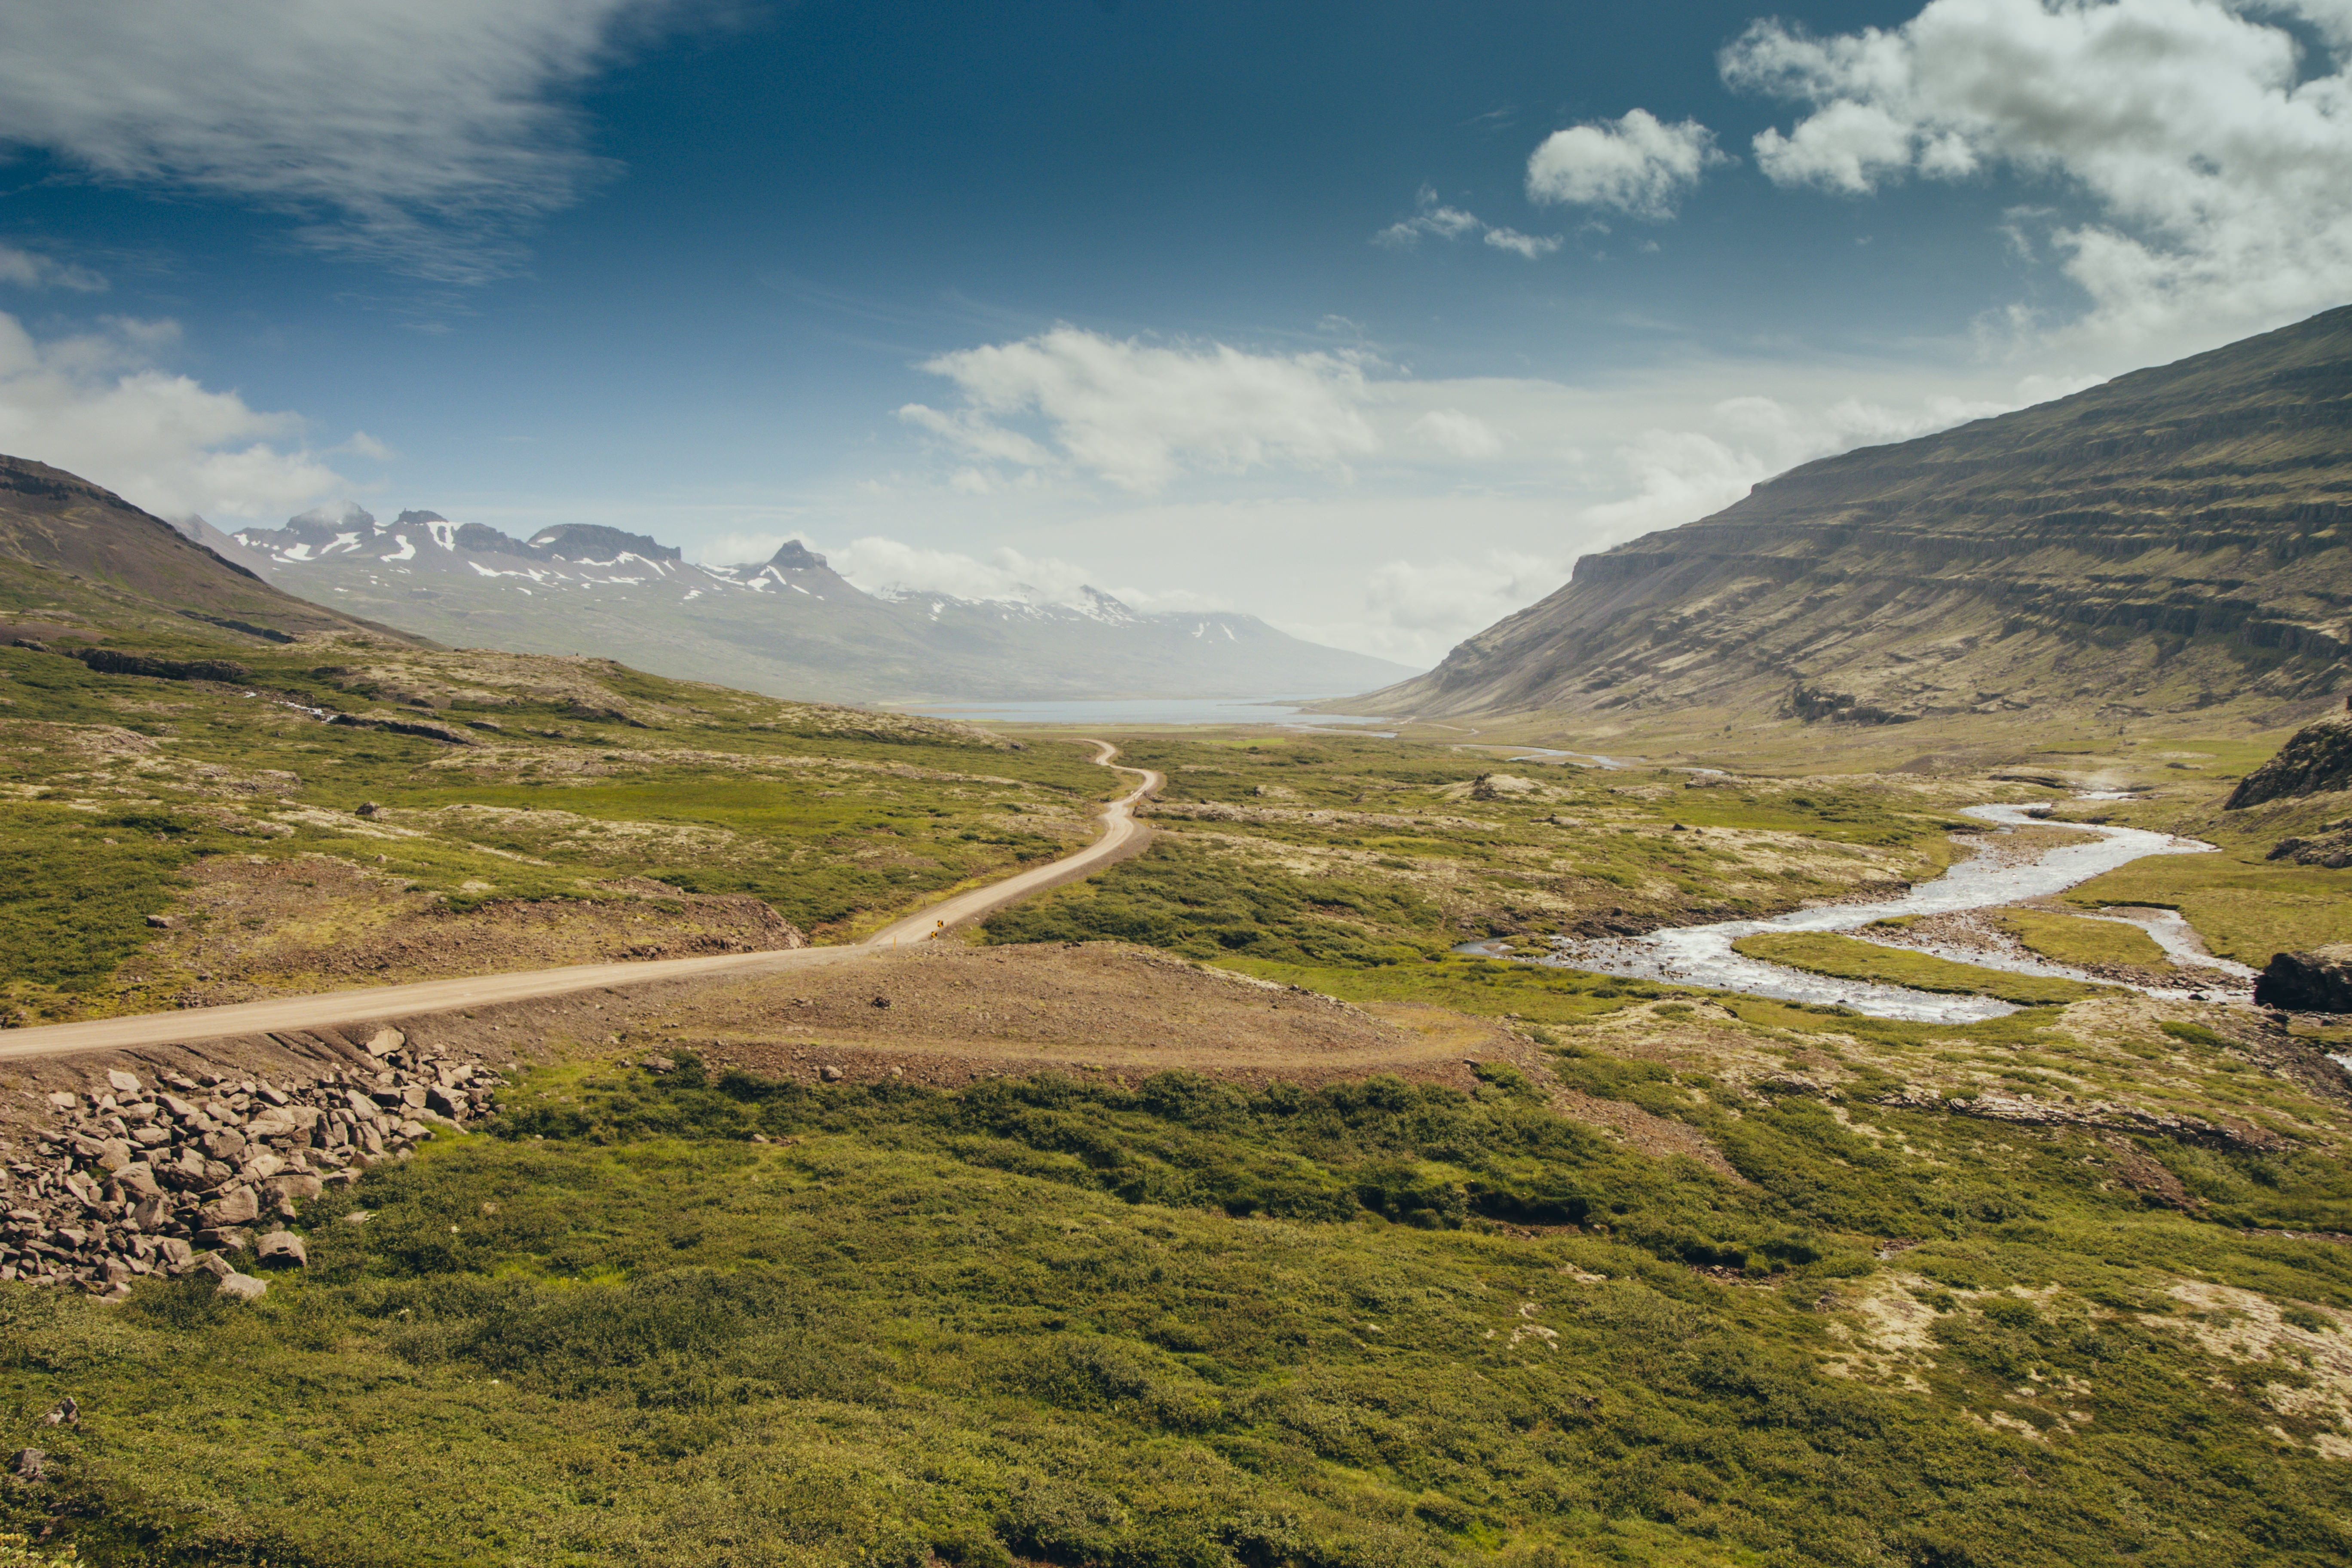
landscape, nature, wilderness, mountain, cloud, track, street, meadow, hill, lake, river, valley, mountain range, travel, remote, stream, distance, reservoir, route, highland, ridge, mountains, alps, badlands, plateau, way, fell, loch, highlands, rural area, raod, landform, tarn, lake district, mountain pass, geographical feature, mountainous landforms